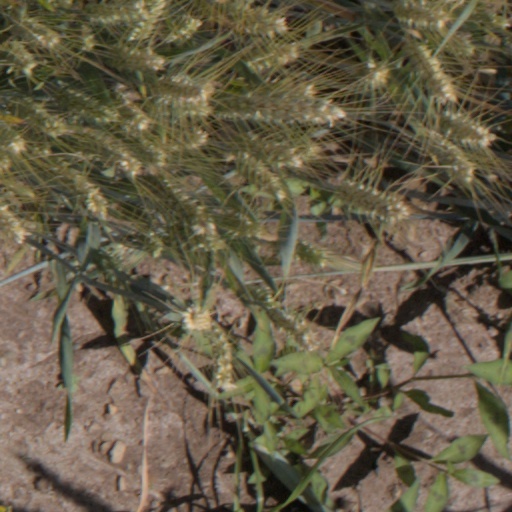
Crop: wheat